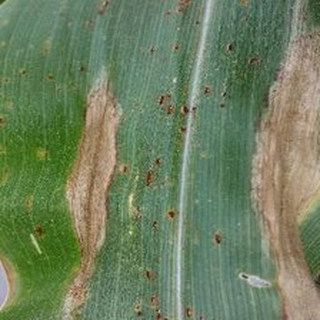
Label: corn_northern_leaf_blight